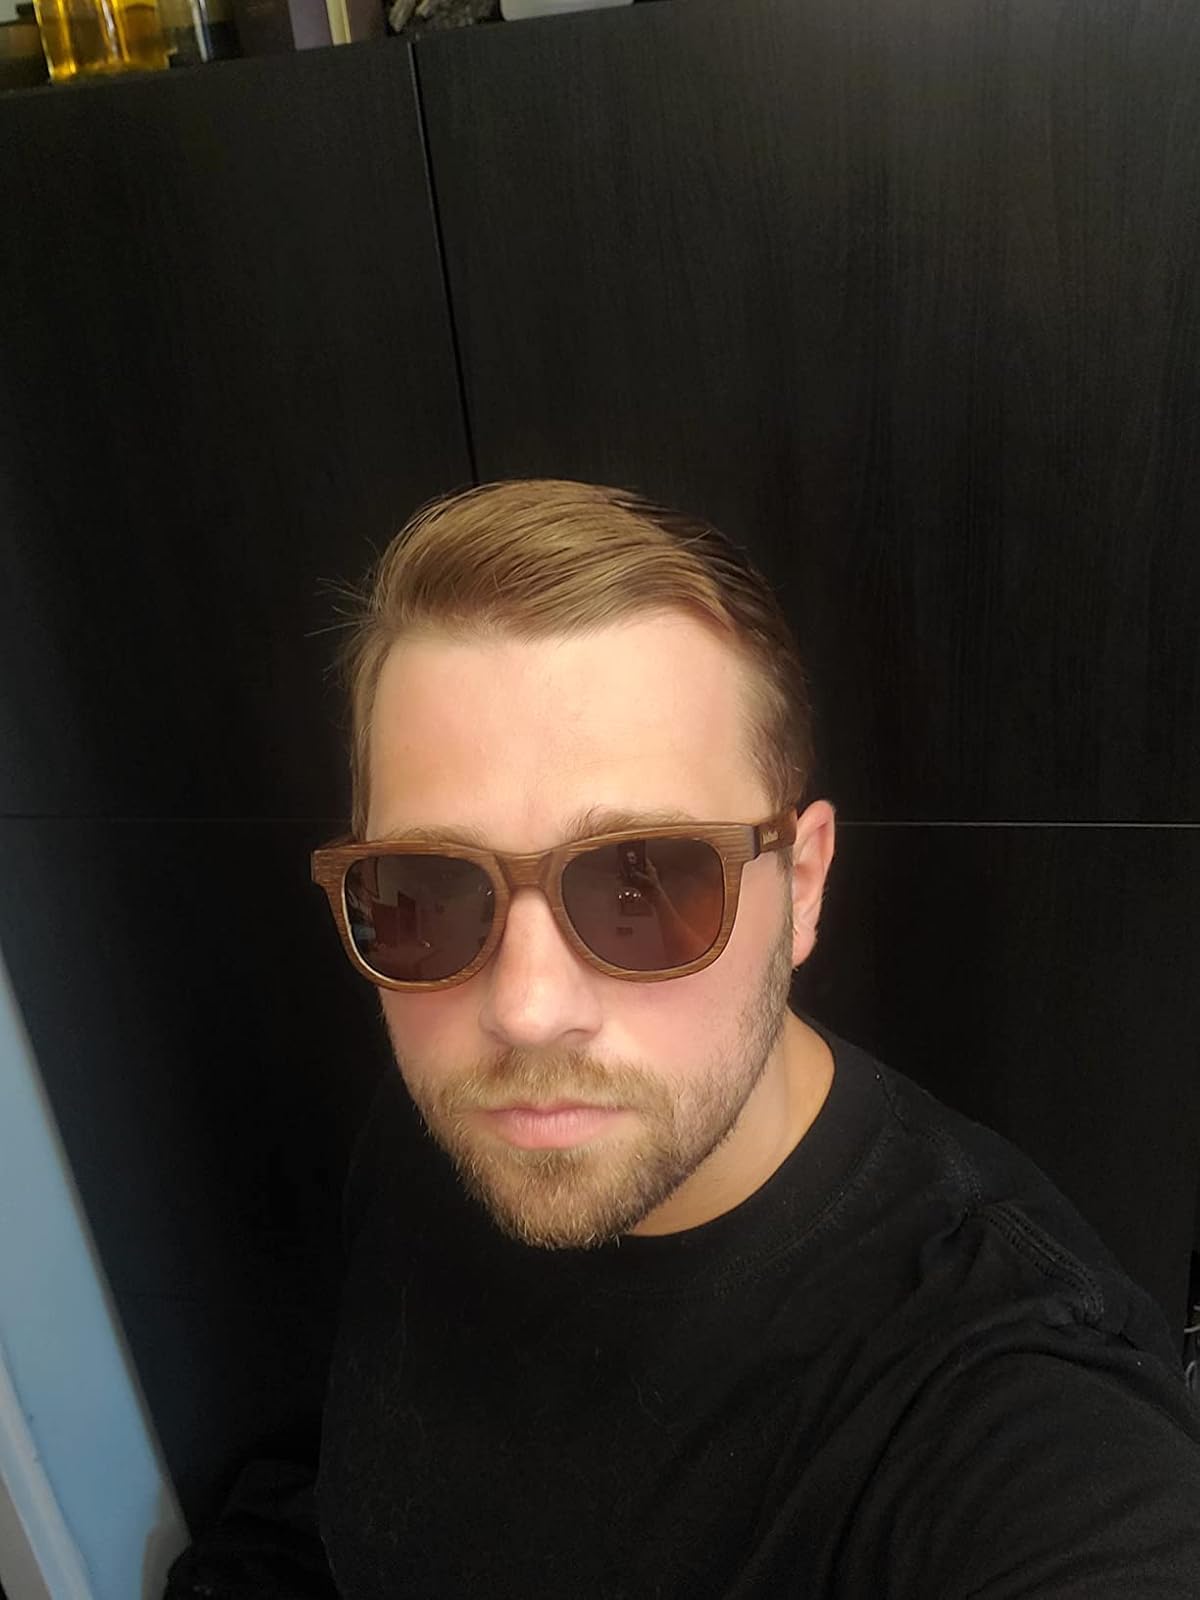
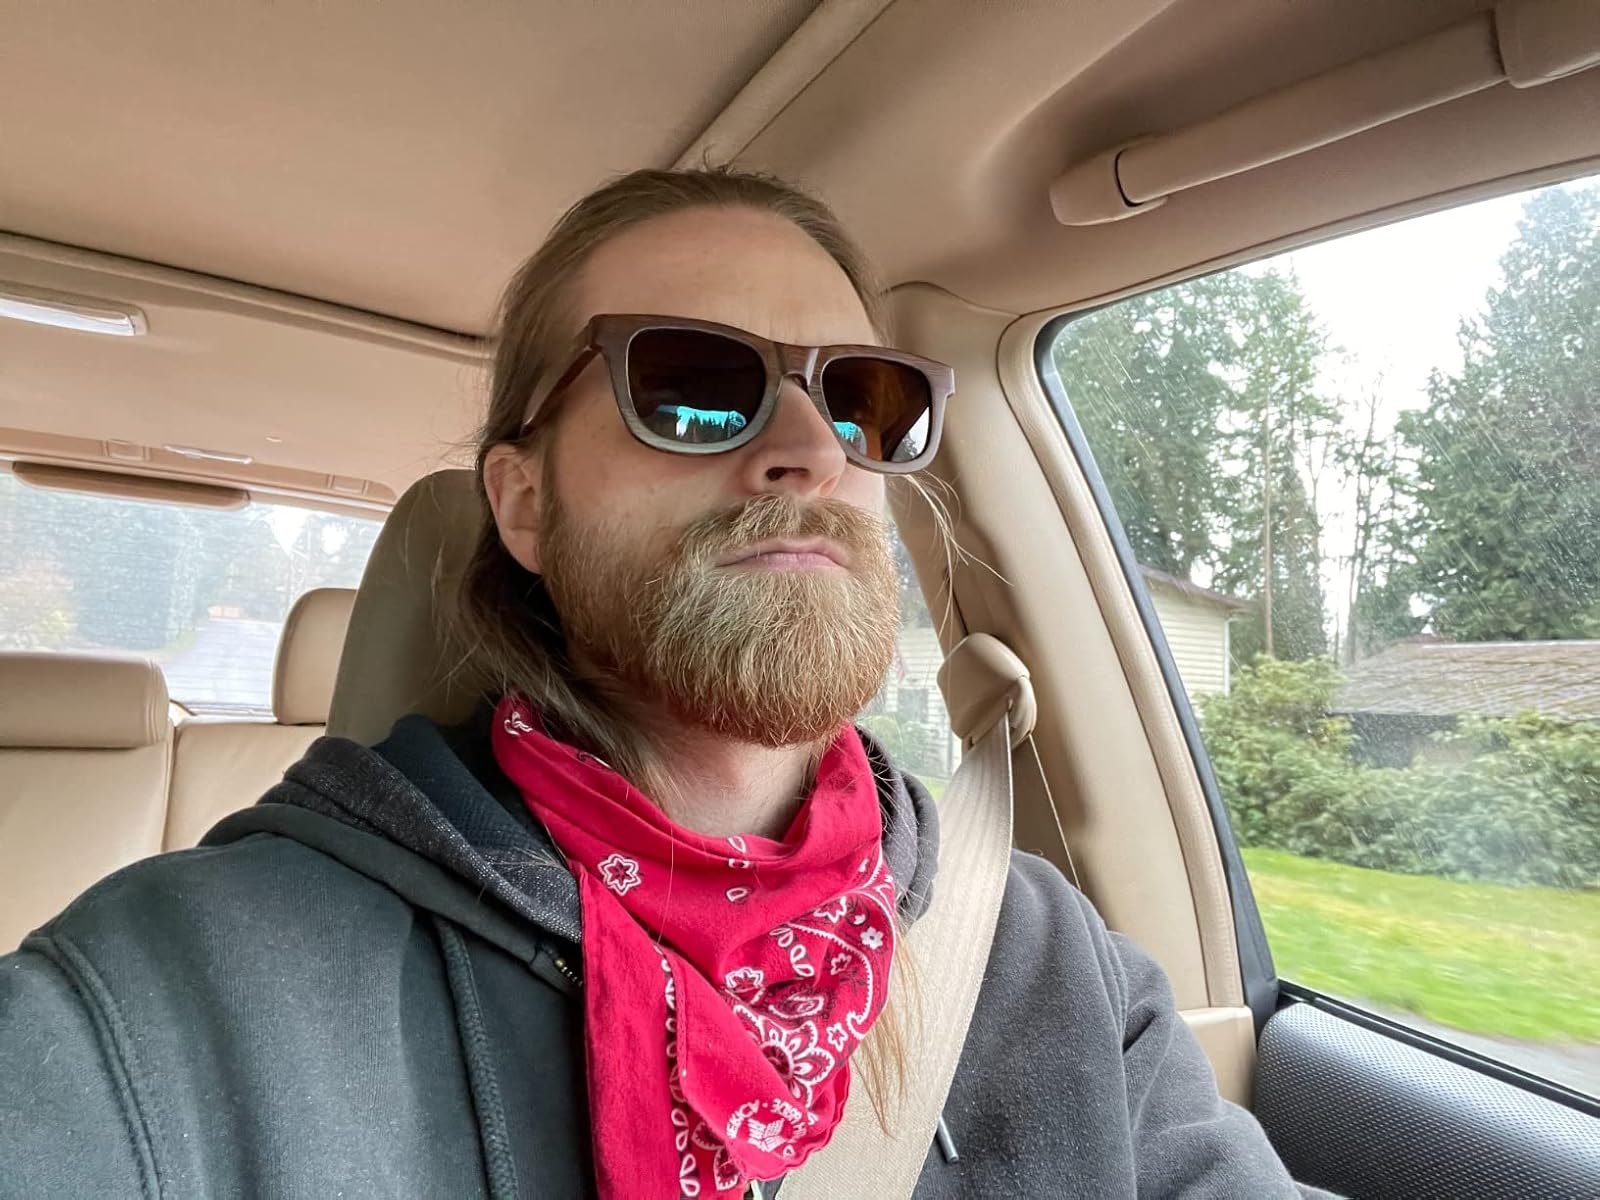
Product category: accessories_sunglasses
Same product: yes